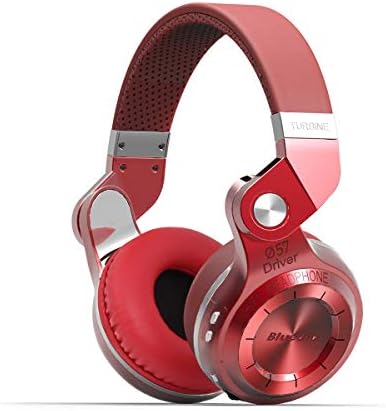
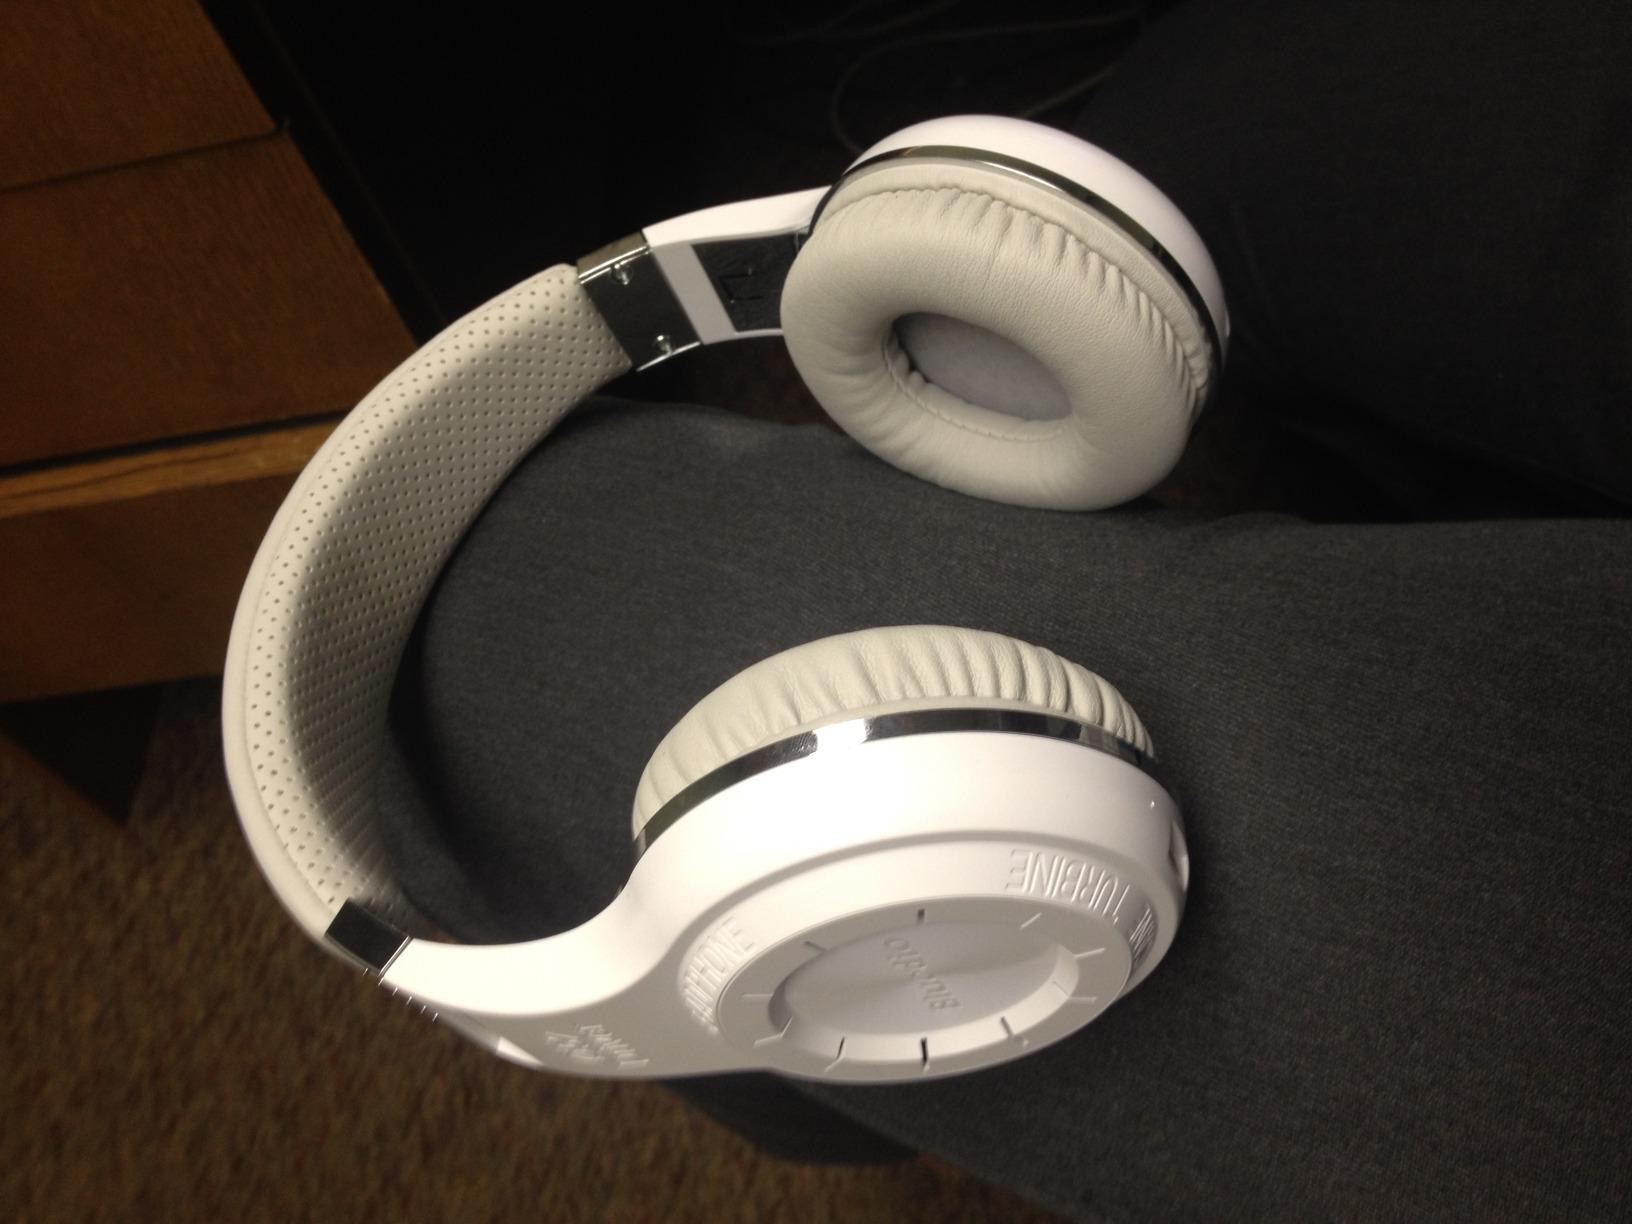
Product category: headphones
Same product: no